Vasily Kravkov

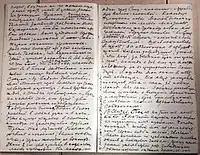
Vasily Kravkov's diary. 1914

From 1880 to 1900, Kravkov published a number of works on certain problems of practical medicine. In 1910 in Yaroslavl his book "Zaraznye faktory ludskogo zlopoluchiya" (Infectious factors of human affliction) dedicated to the problems of health work and environment was issued.